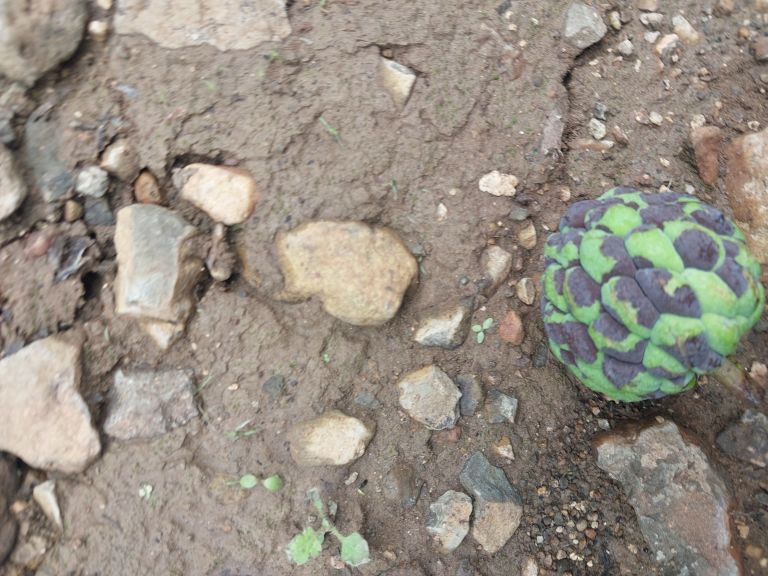
Disease label: Diplodia Rot